Glenwood High School (Durban)

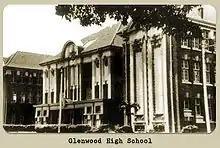
Glenwood High, circa 1914

The school had its origins with the creation of a small institution called the "Day Continuation School" that was located in a double-story building on Smith St in August 1910 with a student roll of 24 boys. In 1915, due to building size limitations, the Day Continuation School moved to the Technical College building and changed its name to "Durban Technical High School" which by 1916 had 150 students. Student numbers continued to grow during the First World War and by 1918 there were 267 scholars. In the same year the Natal Provincial Council appointed a commission to investigate the feasibility of expanding the school and the subsequent Coleman-Dukes Report stated that "..a large increase in the numbers" [of students] "for which it is exceedingly difficult to find accommodation..." and recommended the allotment of 10 acres of land on the corner of Alan Paton and Bulwer Roads in Glenwood. The construction of the school buildings eventually took place and by 1934 the current premises were ready for occupation. At the same time, the school subject matter was changed and all technical subjects were removed from the curriculum (these subjects were allocated to Mansfield Road Intermediate School) and the name was changed from Durban Technical High School to Glenwood High School, also reflecting the new location.